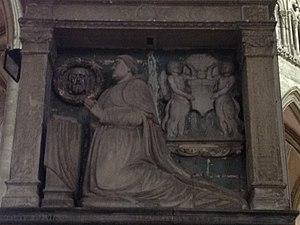
Orant de Charles de Hémard de Denonville.
Cette page est destinée à fournir une liste non exhaustive des principaux orants funéraires situés en France. Elle est articulée dans l'ordre géographique, par département, puis par commune, puis par lieu ou édifice, puis par personnage par ordre chronologique.
Charles de Hémard de Denonville est un cardinal français du XVIᵉ siècle.